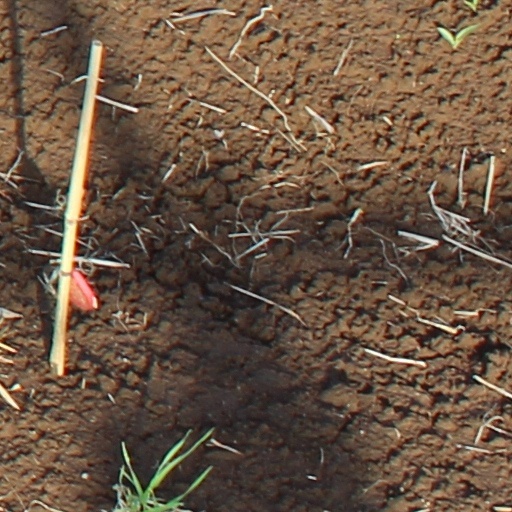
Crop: wheat